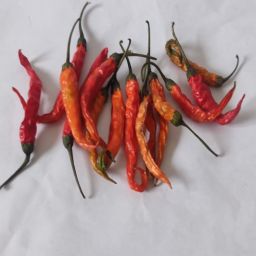
Crop: Chile Pepper
Quality: Dried